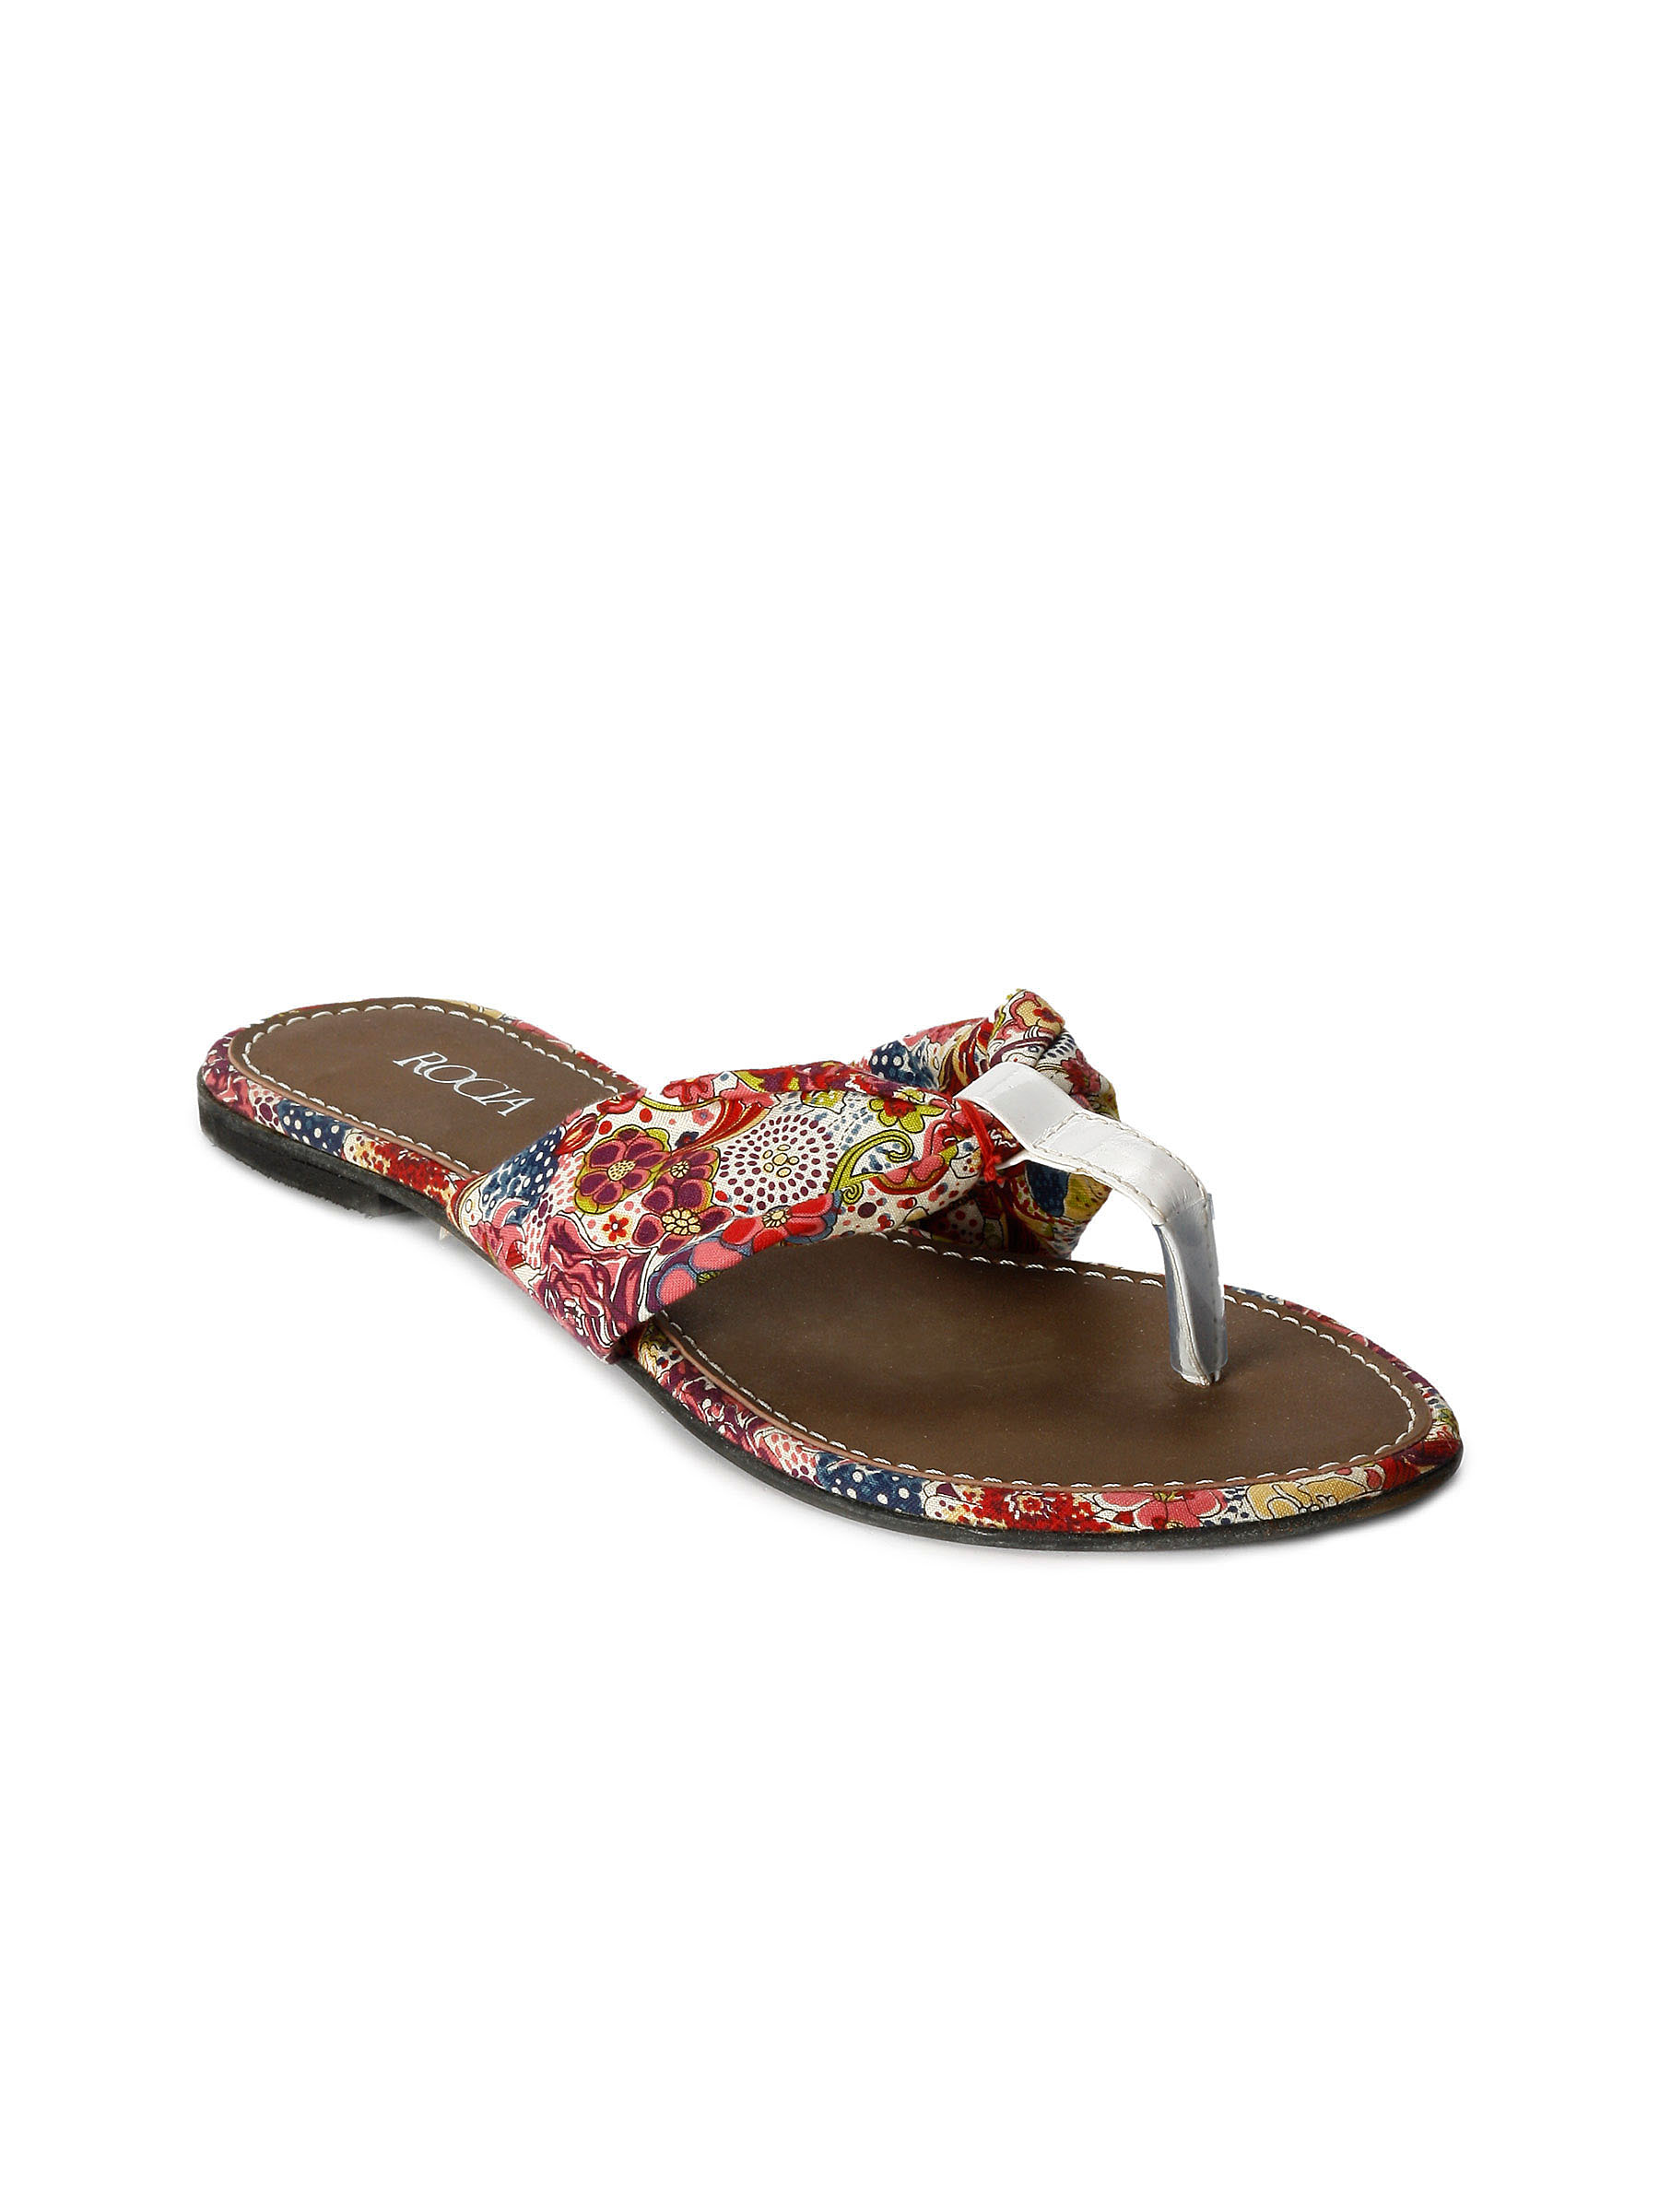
Rocia Women White Flats
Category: Footwear / Shoes / Flats
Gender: Women
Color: White
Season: Winter 2012
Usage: Casual